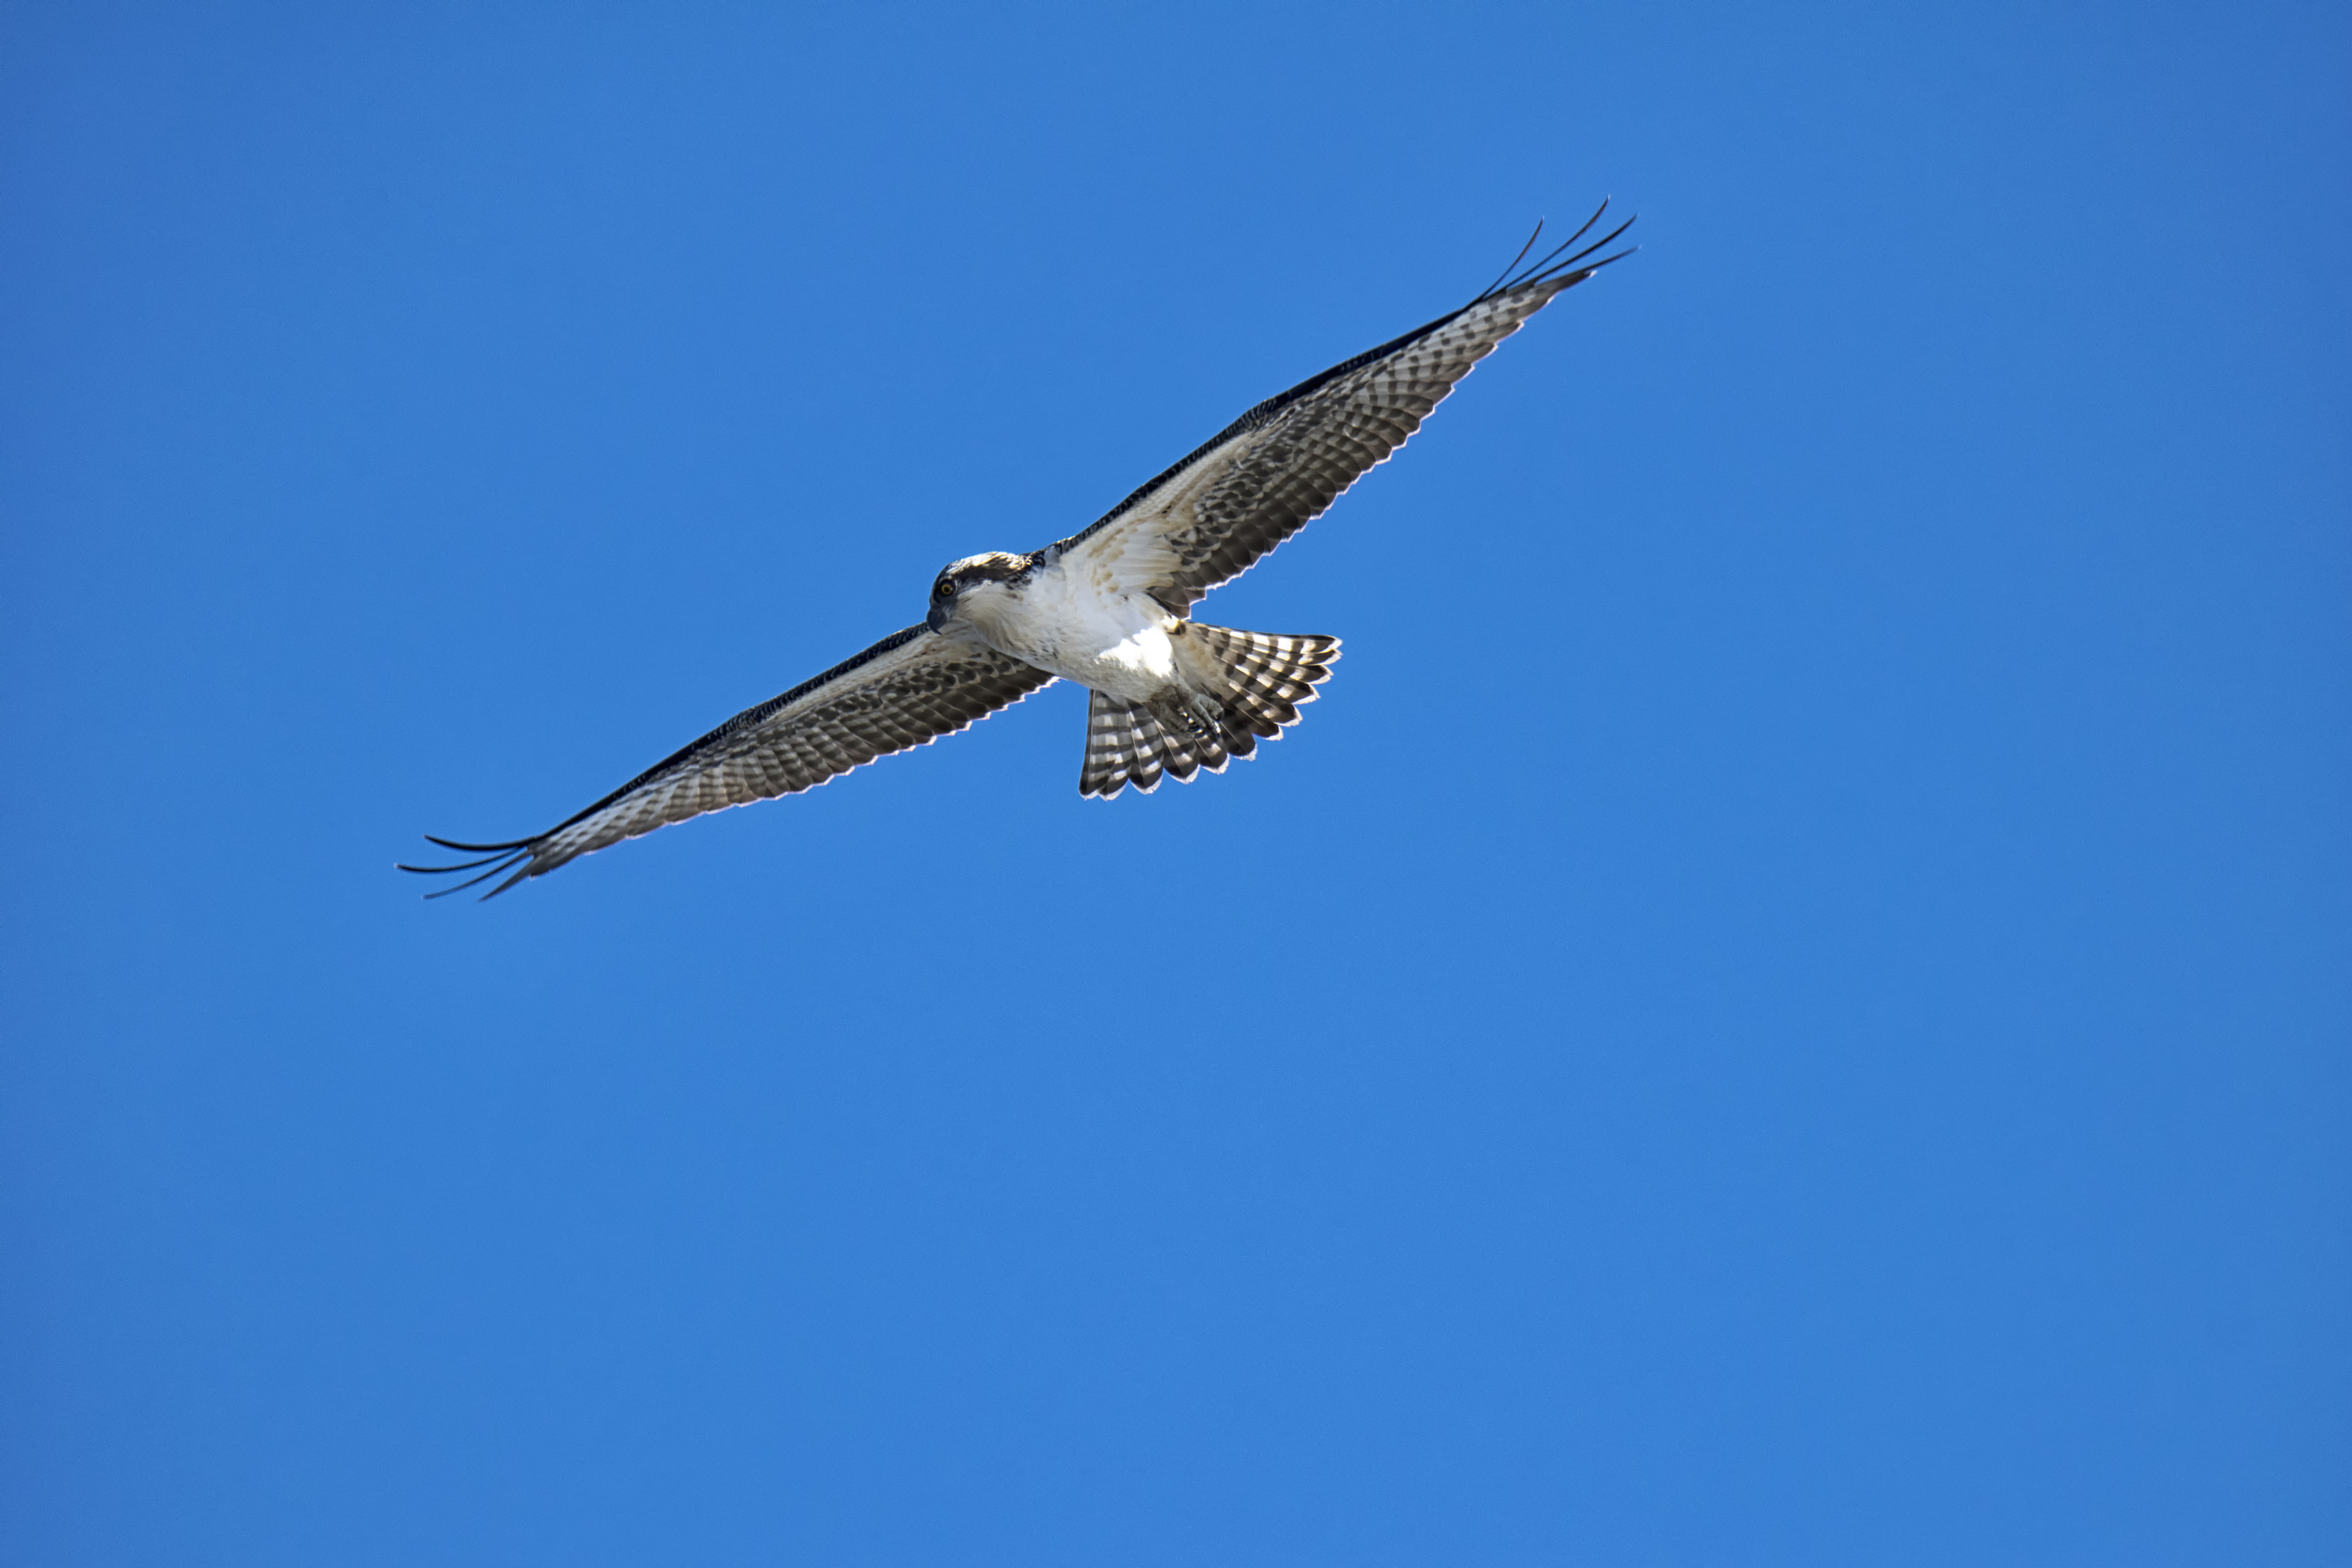
bird, wing, seabird, beak, flight, canada, vertebrate, pcheur, quebec, osprey, sherbrooke, oiseau, balbuzard, accipitriformes